Pretoria Armour Regiment

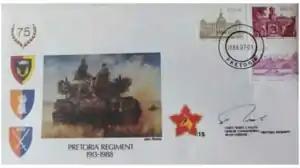
SADF era Regiment Pretoria commemorative letter

In August 2019, 52 Reserve Force units had their names changed to reflect the diverse military history of South Africa. The Pretoria Regiment became the Pretoria Armour Regiment, and have 3 years to design and implement new regimental insignia. Unlike others it was only a confirmation of the regiment's armoured role.